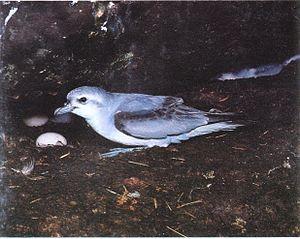
Le Prion colombe, aussi appelé petit prion ou prion cendré, est une espèce d'oiseaux de la famille des Procellariidae.